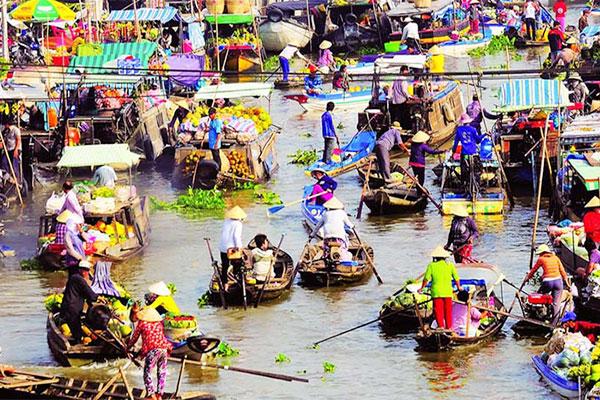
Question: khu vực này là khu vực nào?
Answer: đây là một khu chợ nổi